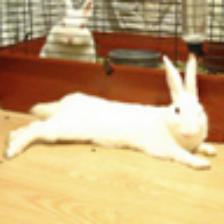
Label: NonHuman